Metro E Line (Minnesota)

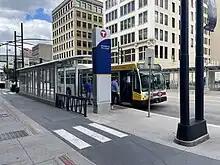
A future E Line station at Hennepin Ave and 8th St in the northbound direction.

In downtown Minneapolis enhanced stations are being constructed with the Hennepin Avenue reconstruction project. The approved project layout, currently under construction, includes four rapid bus stations at Hennepin & 3rd/4th Streets, 5th Street, 7th/8th Streets, and 10th/11th Streets.